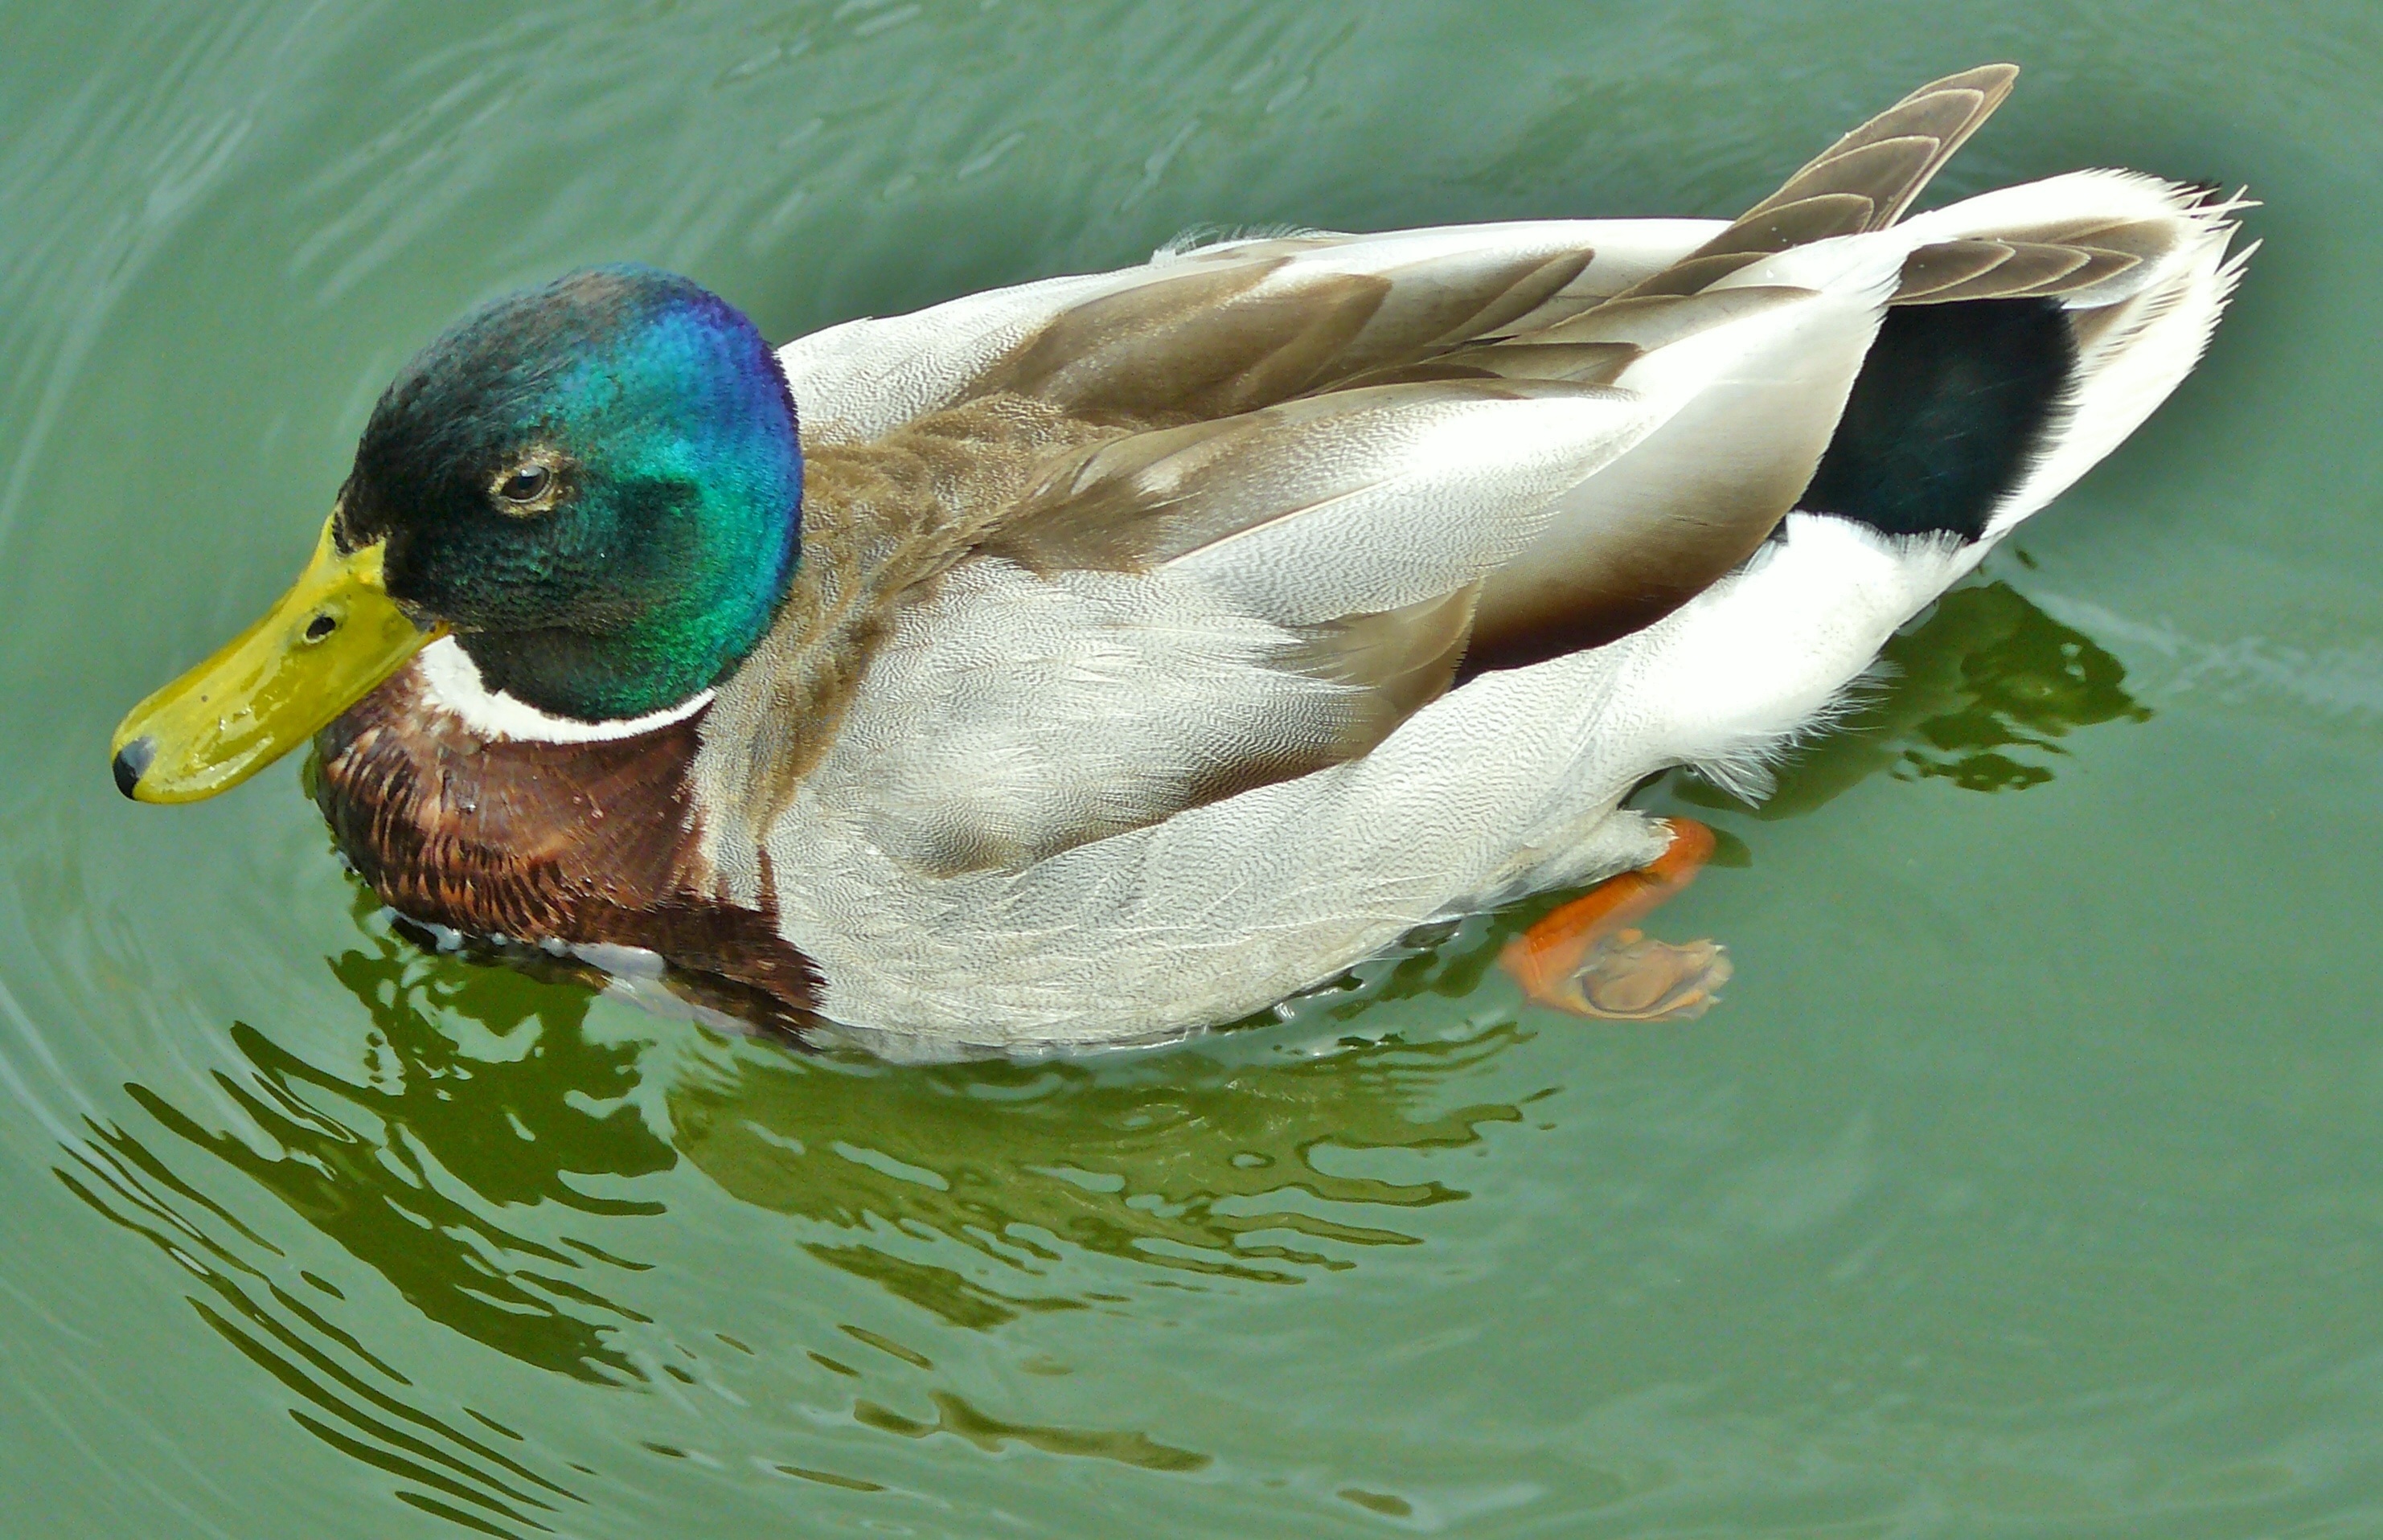
water, nature, bird, wing, animal, male, wildlife, swim, beak, color, colorful, feather, fauna, plumage, poultry, drake, duck, vertebrate, bill, waterfowl, water bird, animal world, mallard, canard, duck bird, ducks geese and swans